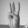
ASL letter: W